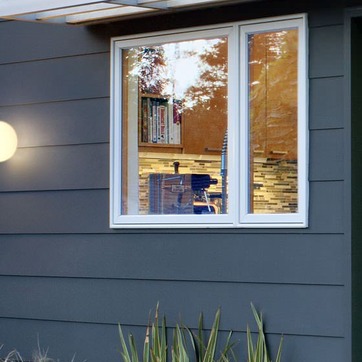
Material: glass